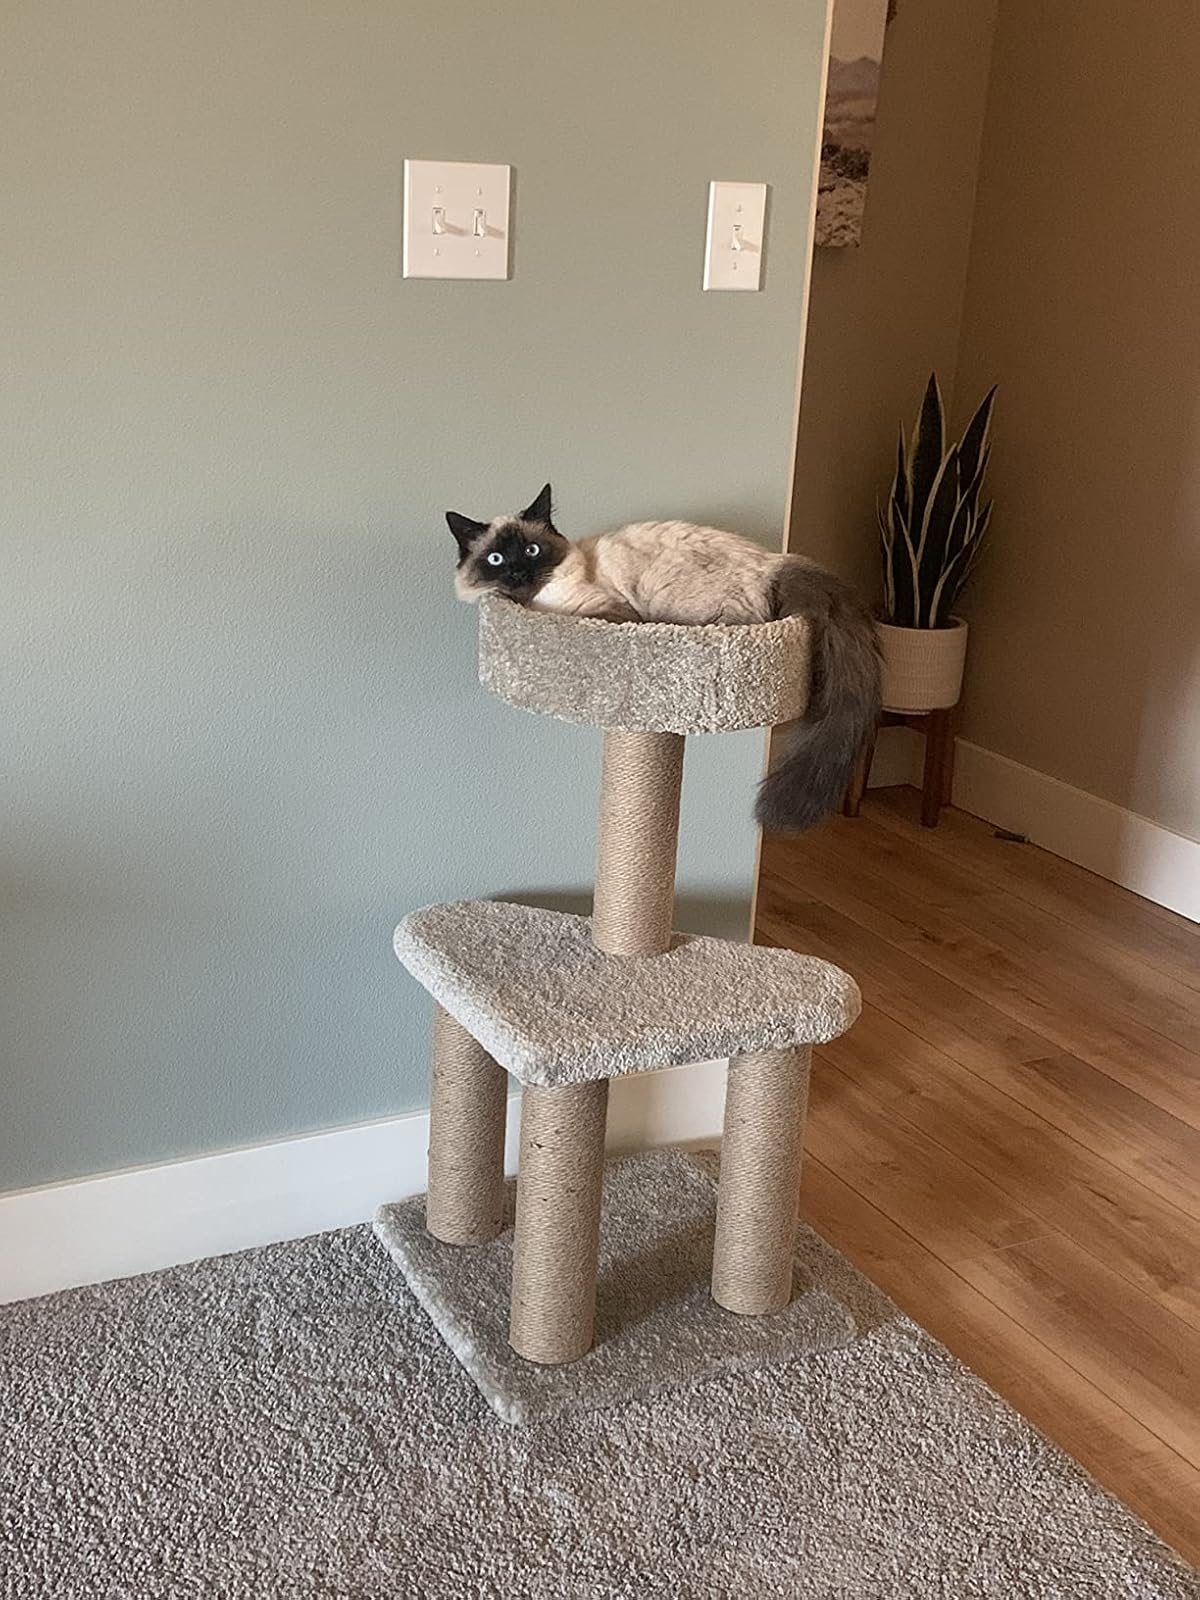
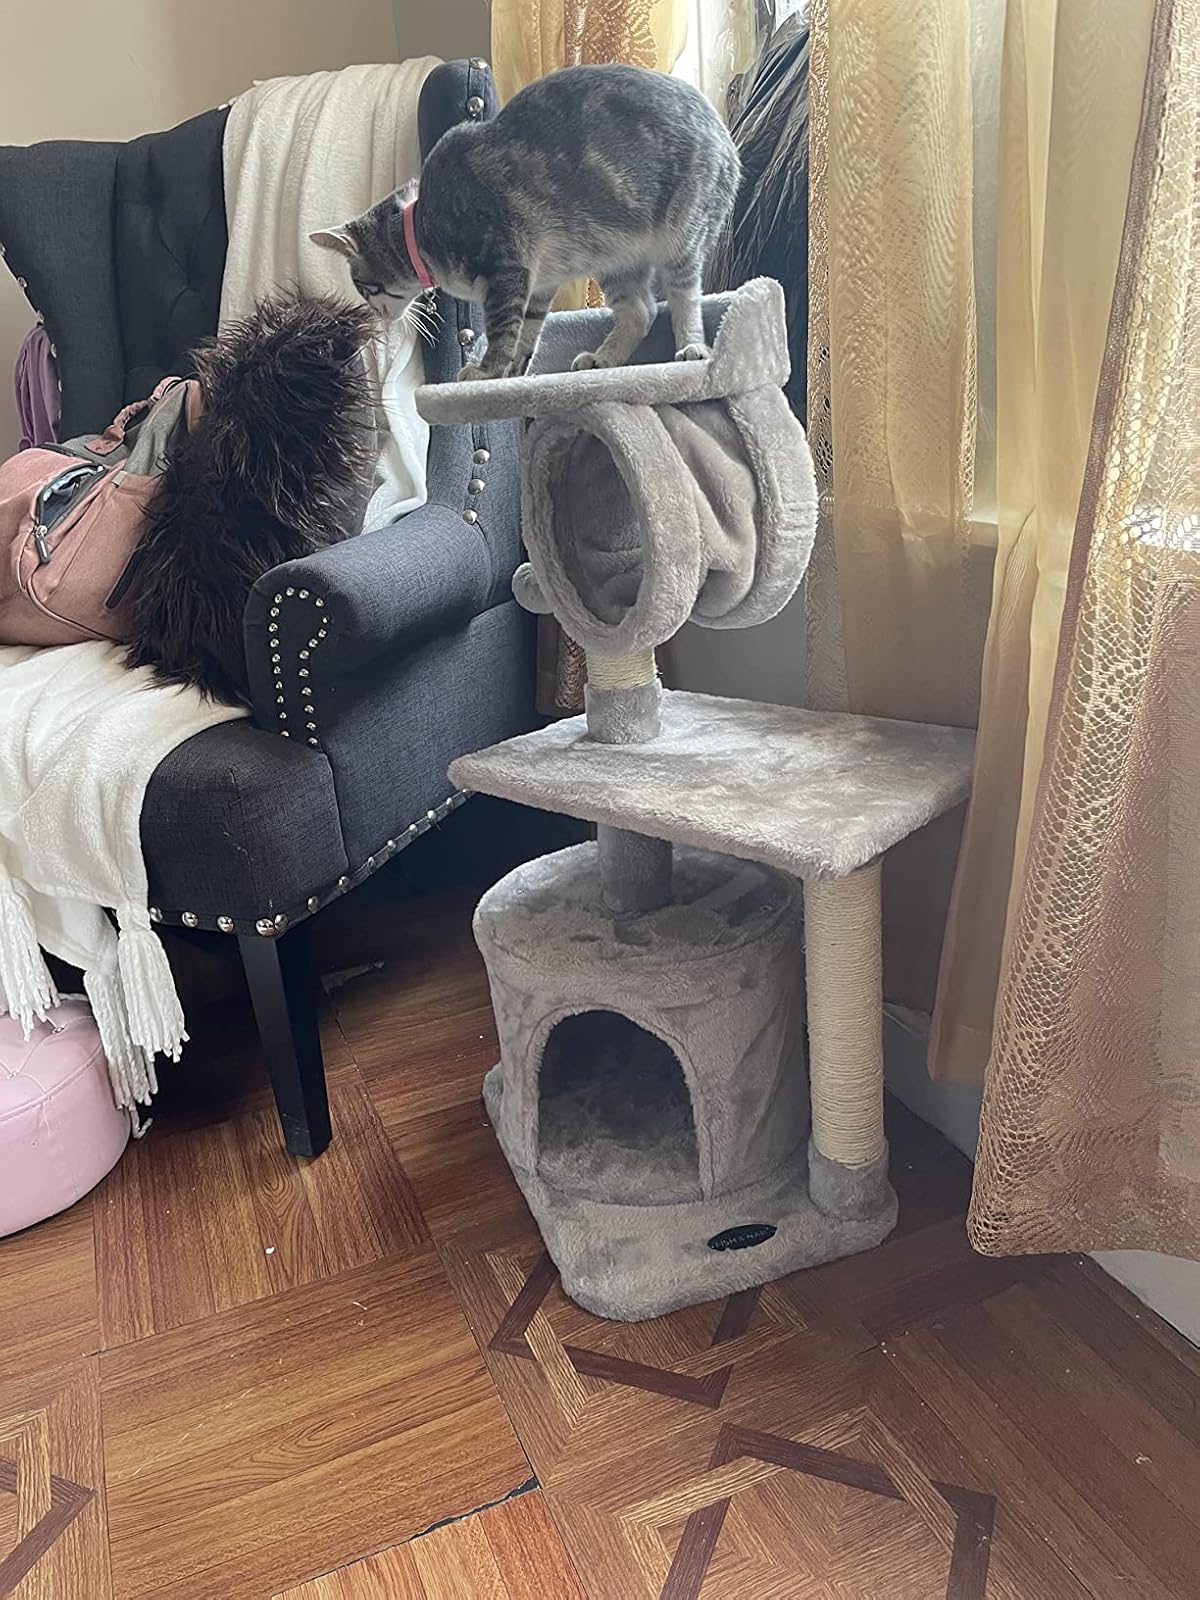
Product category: items_cat tree
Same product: no